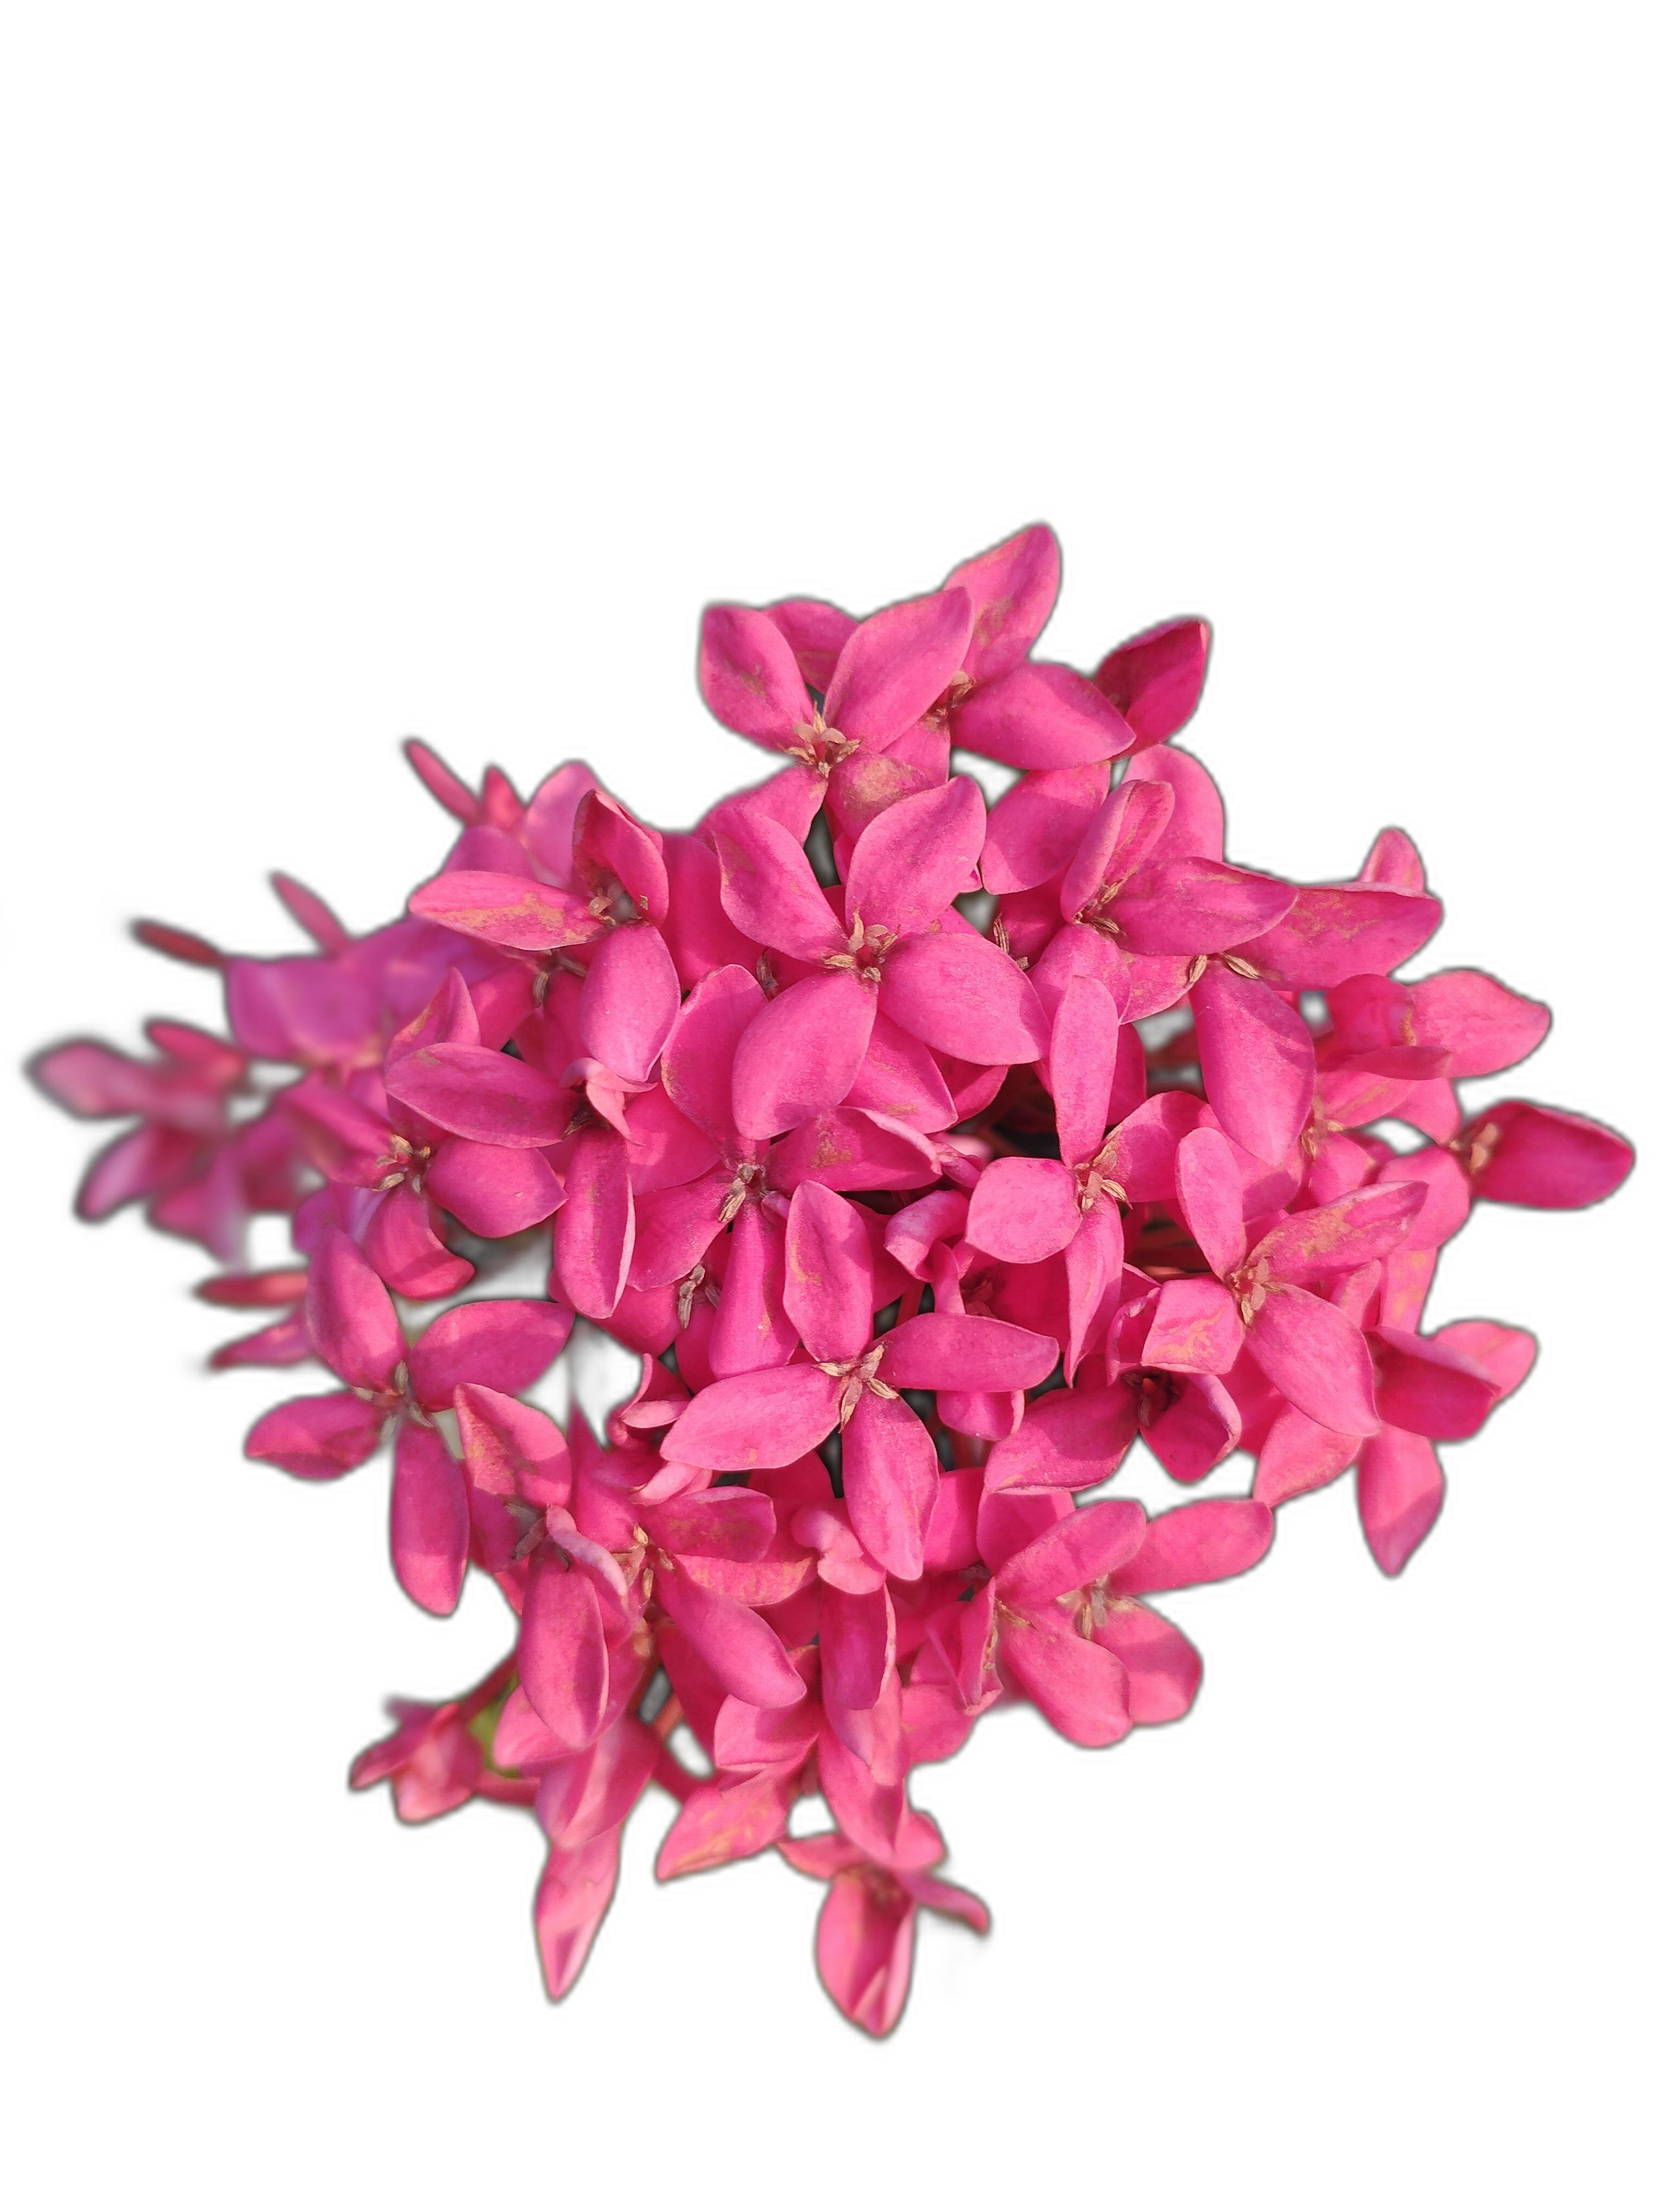
Label: Jungle geranium